Yinxiang Group

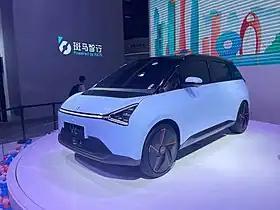
Qingchengshidai VC

The BAIC Ruixiang is another brand launched after the original BAIC Yinxiang went bankrupt in April 2021 when a Chongqing court rules over the bankruptcy and re-organization proceedings. A total of 2 billion yuan was later invested in the company as of 2021, and it was renamed to BAIC Ruixiang Automobile. 300 million yuan comes from BAIC Group through a newly established subsidiary of Chongqing Changhe Automobile, 487 million came from the original Yinxiang Group and 1.2 billion came from an investment fund owned by the Chongqing municipal government. The Ruixiang brand was launched with the introduction of the Ruixiang X5 and X3, with three rebadged vehicles later joined the lineup in 2022 under the Boteng series.